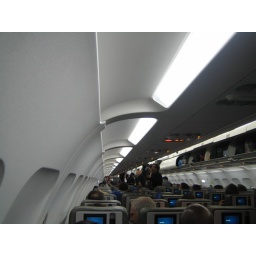
sitting in the seat of my flight to NYC